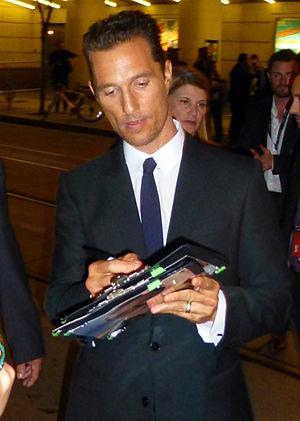
Dallas Buyers Club est un film dramatique américain, réalisé par Jean-Marc Vallée, sorti en 2013 aux États-Unis. Il s'inspire de la véritable histoire de Ron Woodroof, créateur du « Dallas Buyers Club », premier des douze clubs qui permettront aux séropositifs américains de se fournir en médicaments antirétroviraux étrangers.